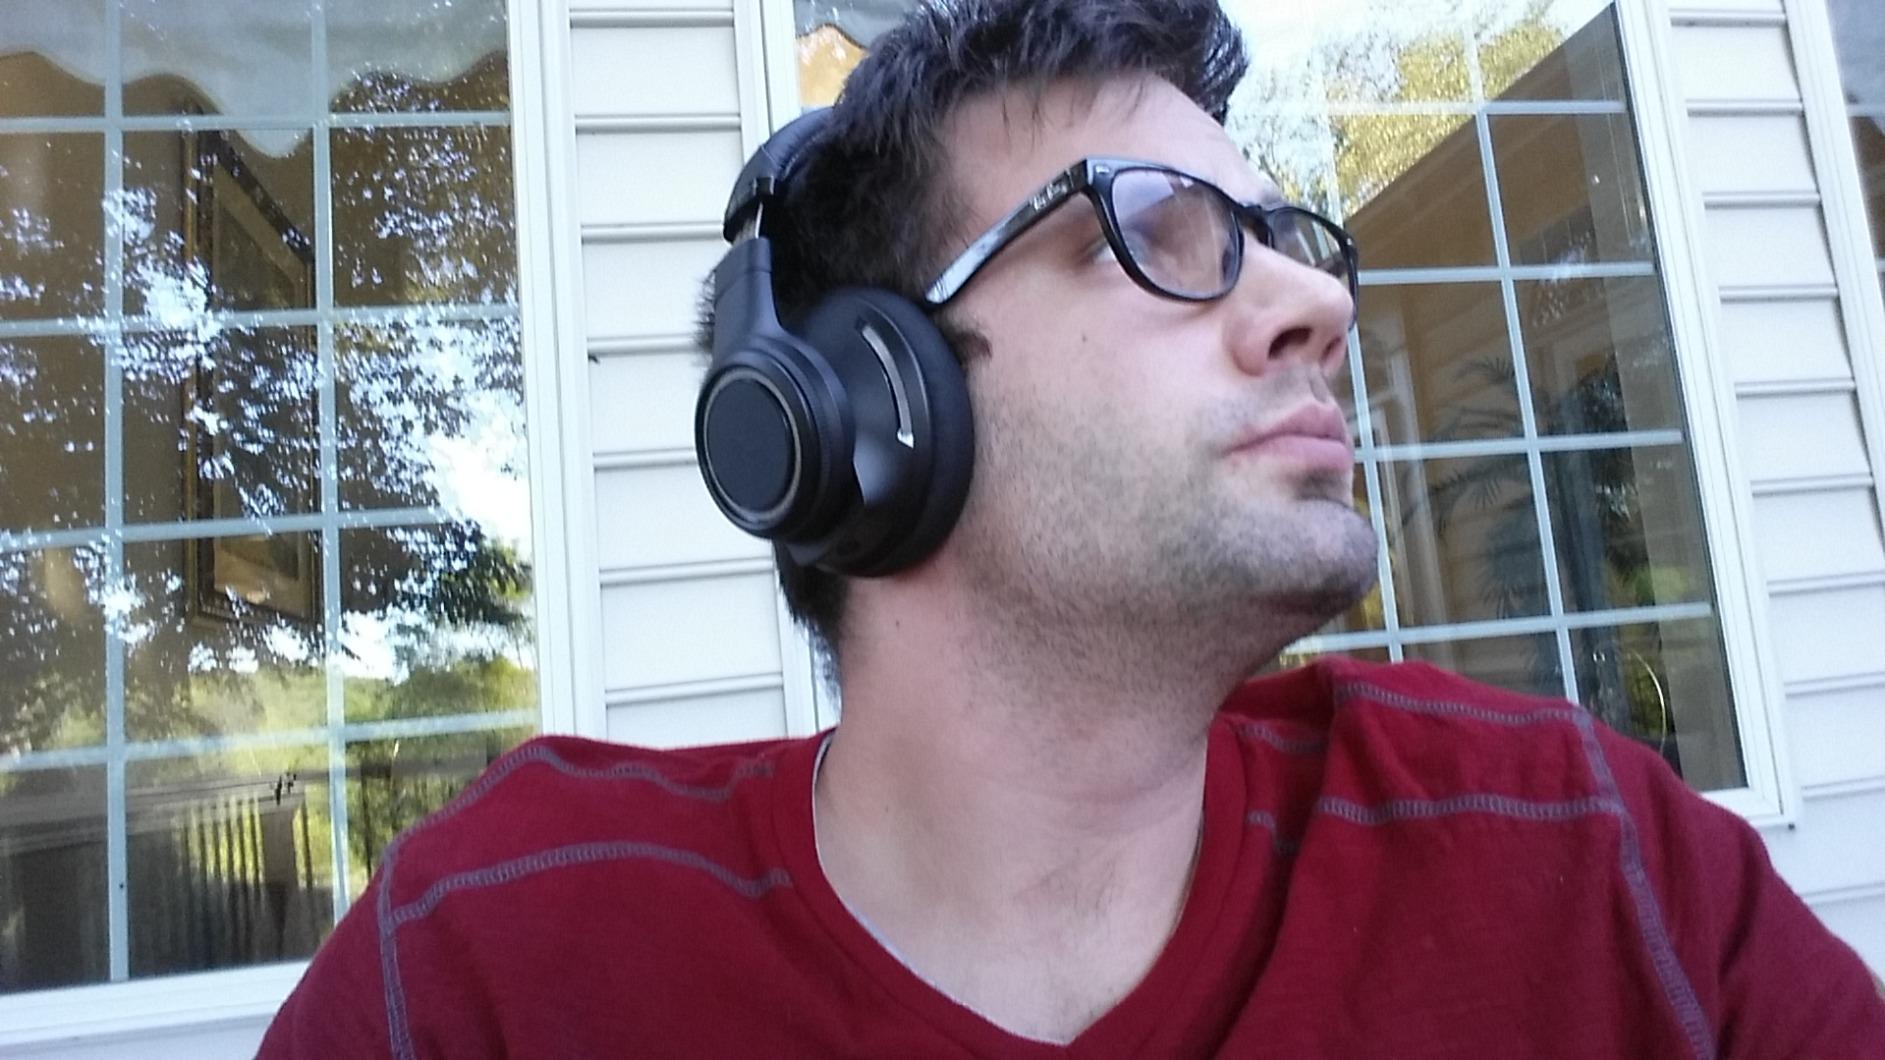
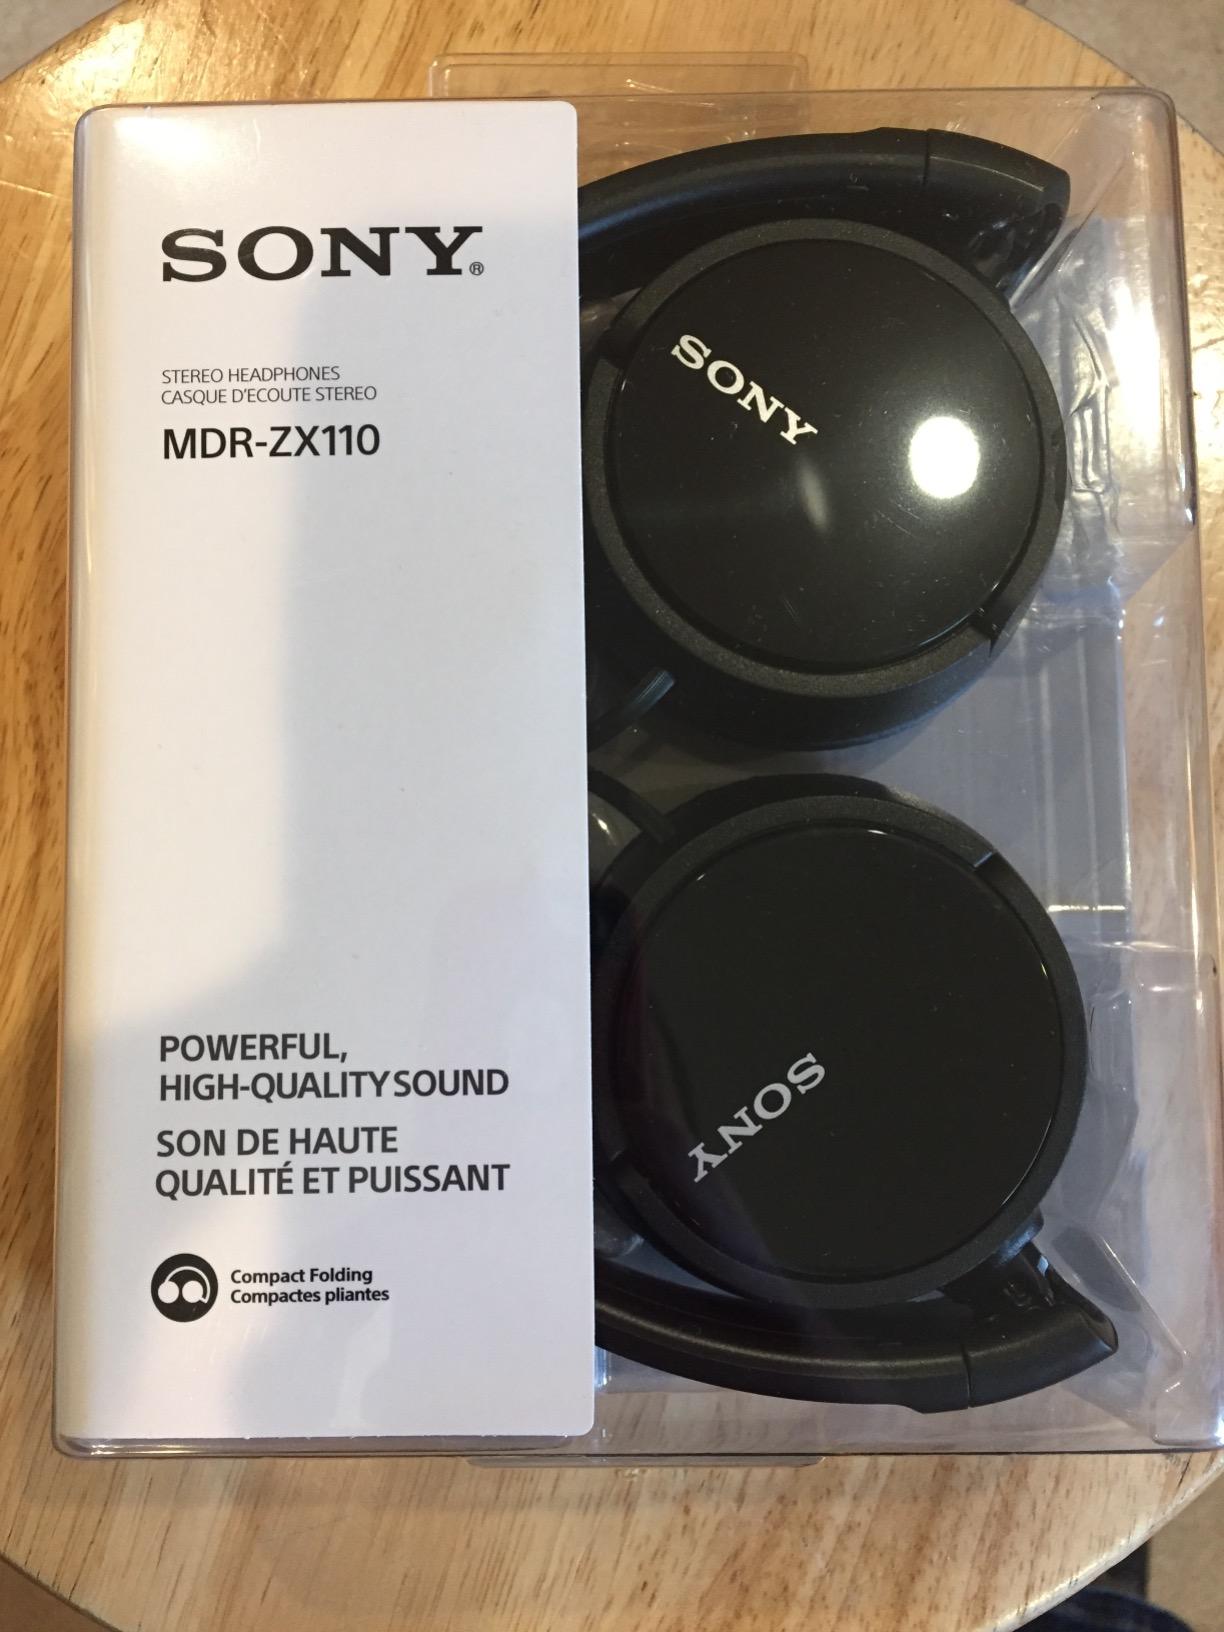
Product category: headphones
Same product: no